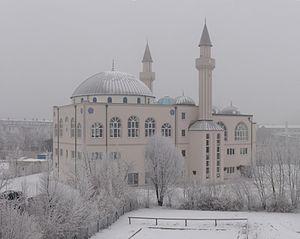
Cet article répertorie les mosquées en Allemagne par land, elle ne se veut pas exhaustive.